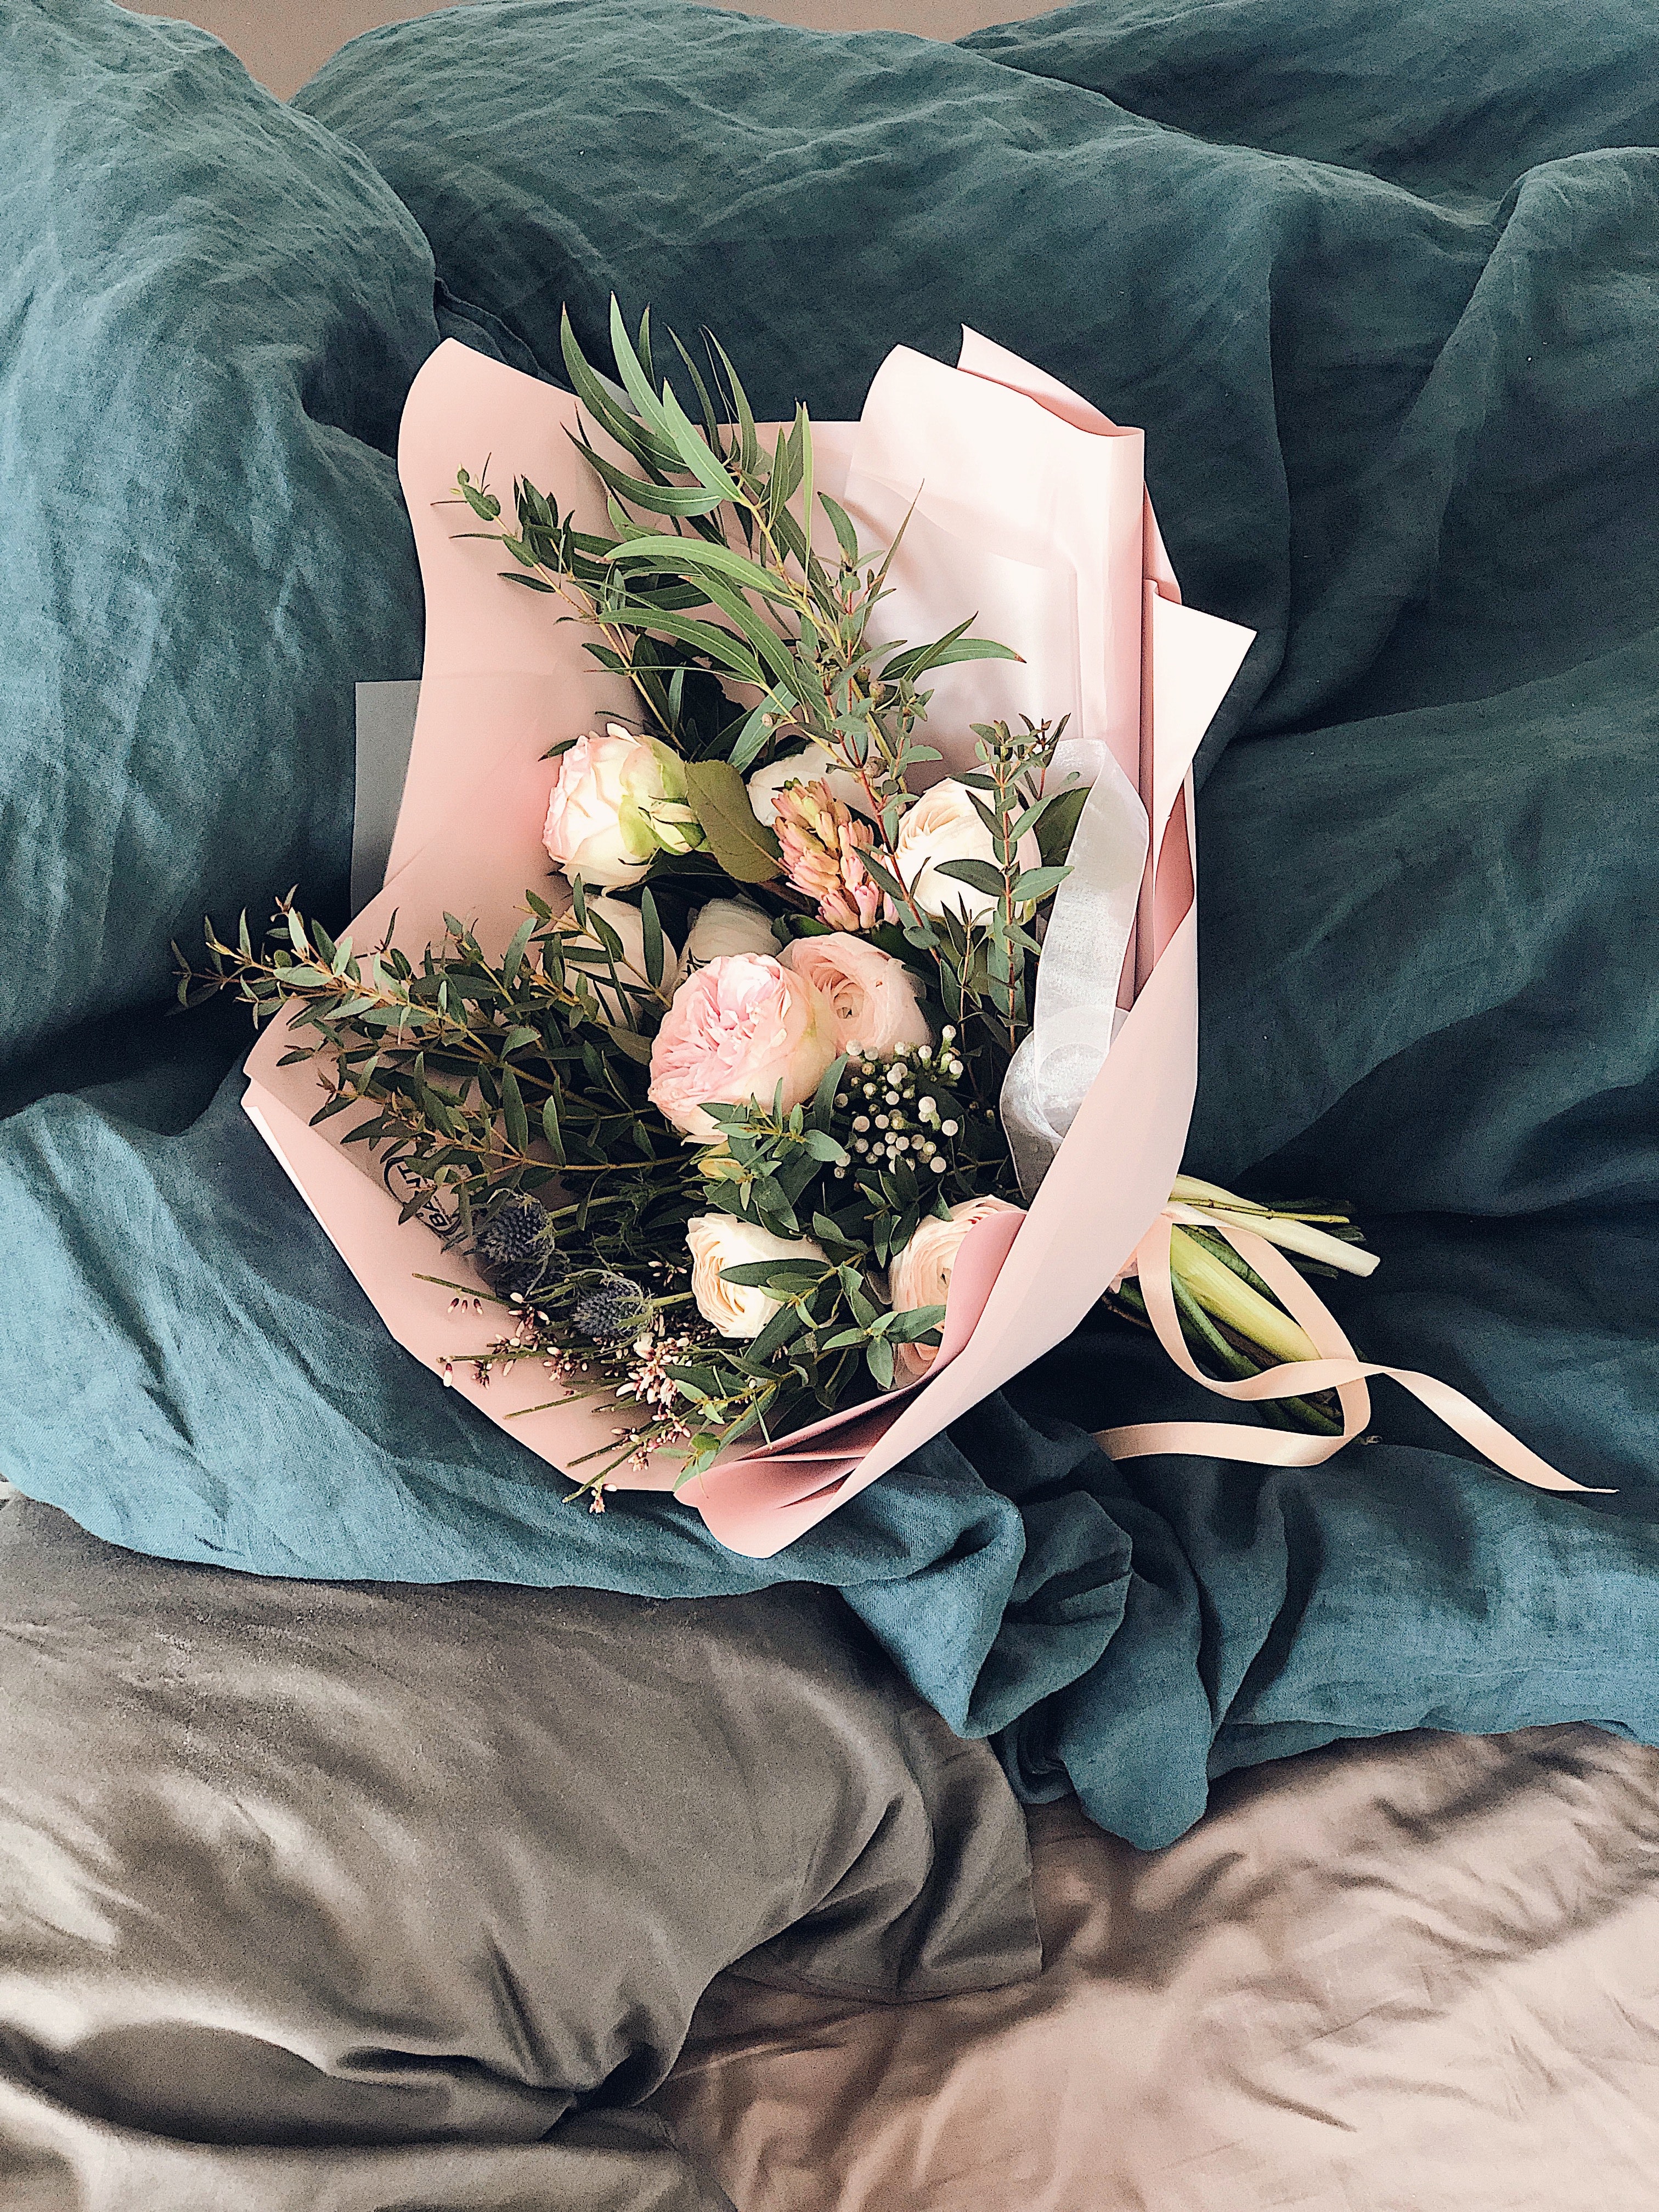
flower, bouquet, plant, cut flowers, still life, vegetable, cruciferous vegetables, still life photography, floristry, leaf vegetable, wildflower, floral design, herbaceous plant, herb, flower arranging, spring greens